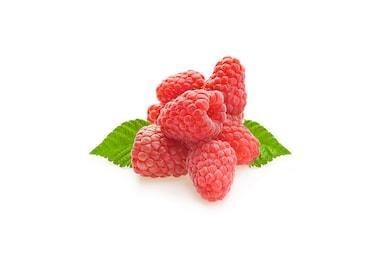
Label: raspberry